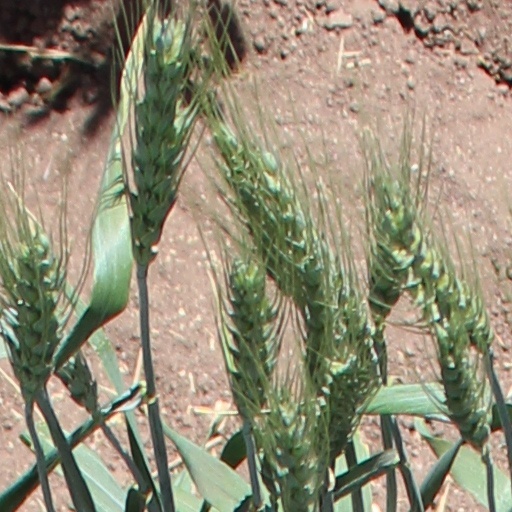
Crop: wheat